Mazatzal Mountains

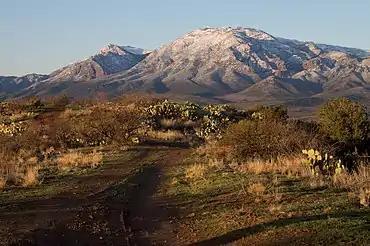
East side of the Mazatzal Mountains, March 2010

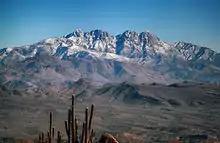
Four Peaks with a snow dusting, from the <a href="http%3A//www.scottsdaleaz.gov/preserve">McDowell Sonoran Preserve

The Mazatzal Mountains (MAH-zaht-ZAL, locally Ma-tuh-ZEL) are a mountain range in south central Arizona, about 30–45 miles northeast of the Phoenix metropolitan area. The origin of the name remains obscure but one possibility is that it is from the Nahuatl language meaning "place of the deer". The crest of the Mazatzals forms the county line between Maricopa County and Gila County. SR 87, the Beeline Highway, traverses the Mazatzals on its way to Payson. The highest peak is Mazatzal Peak at . They also include the Four Peaks, with elevation 7,659 ft, 2,334 m; a prominent mountain and landmark of the eastern Phoenix area.